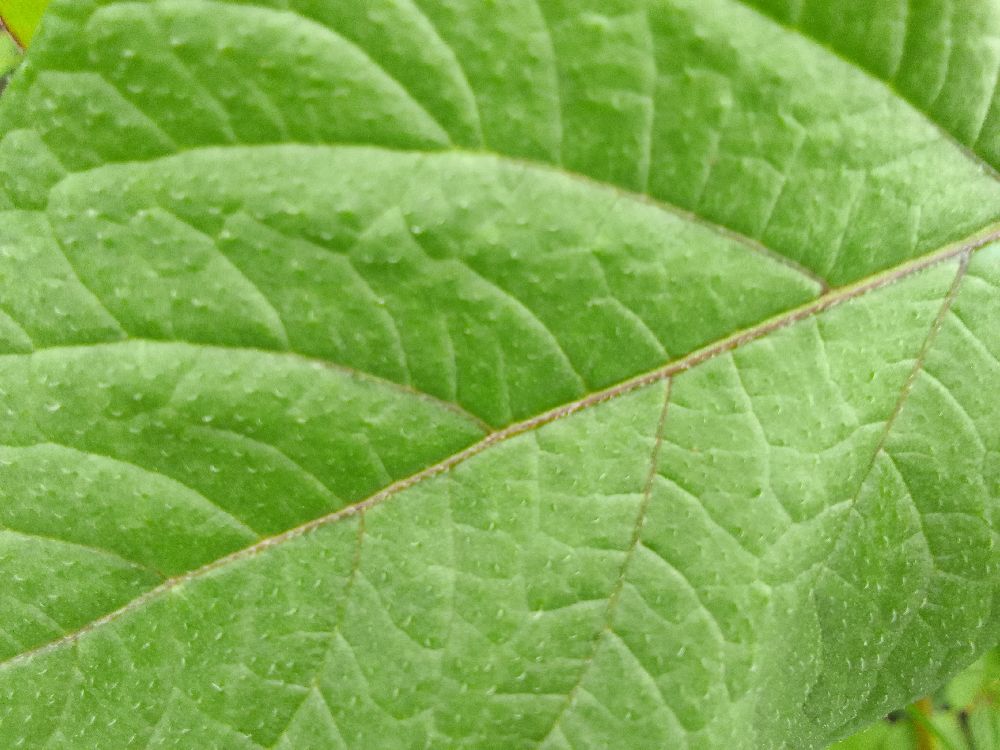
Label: Healthy